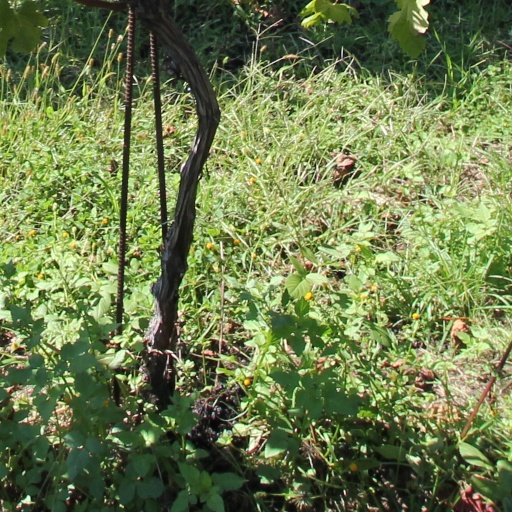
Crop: grape